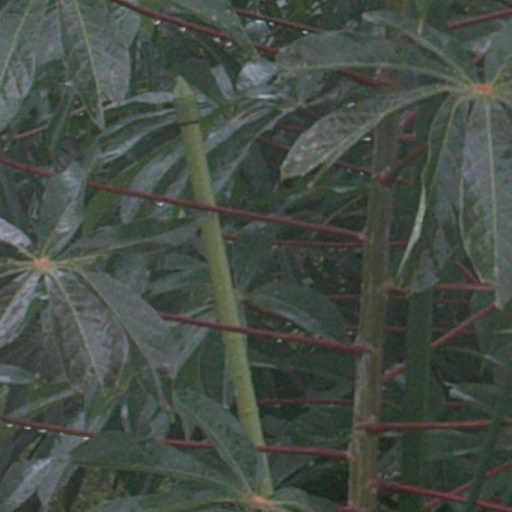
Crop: cassava